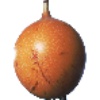
Label: granadilla